Forest Gate

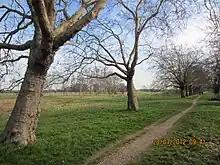
Wanstead Flats at Forest Gate

Forest Gate is a district of West Ham in the London Borough of Newham, East London, England. It is located northeast of Charing Cross.